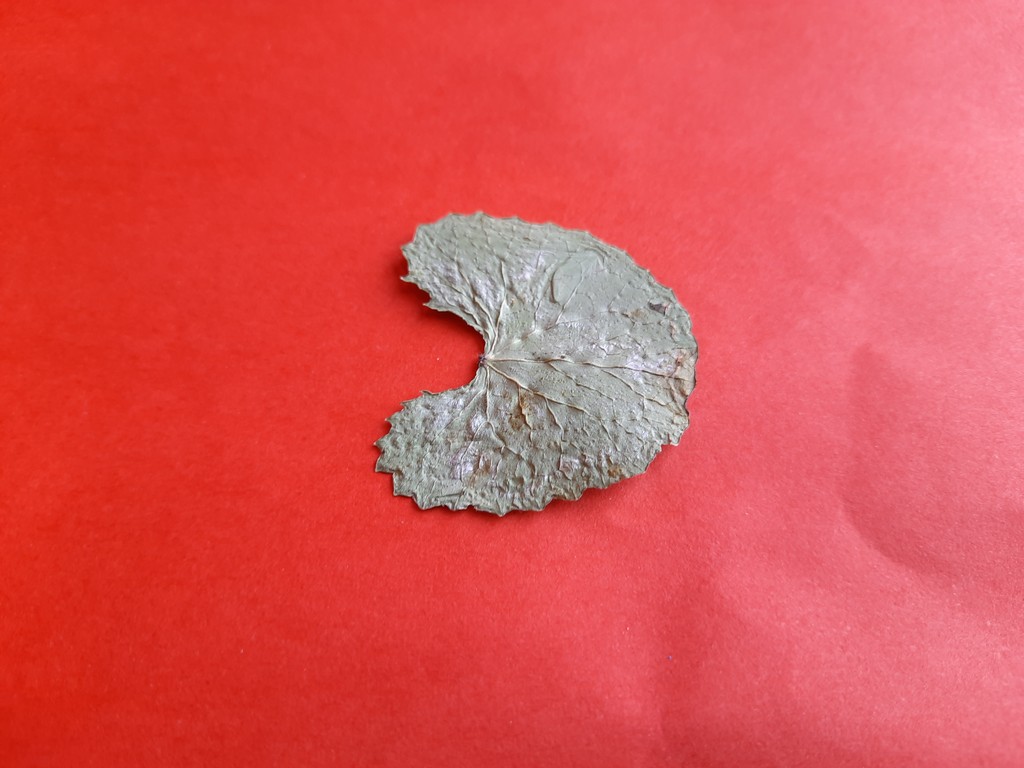
Label: Dried